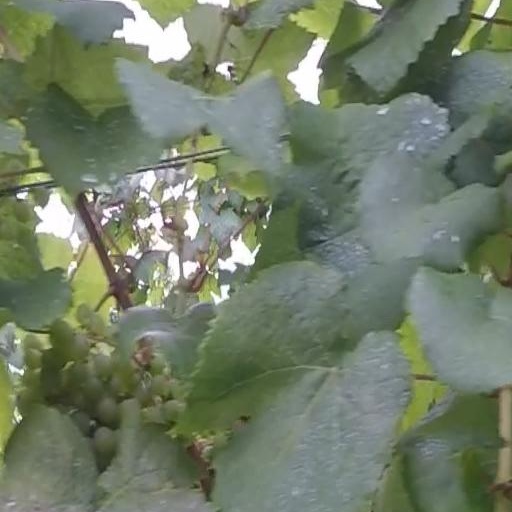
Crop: grape